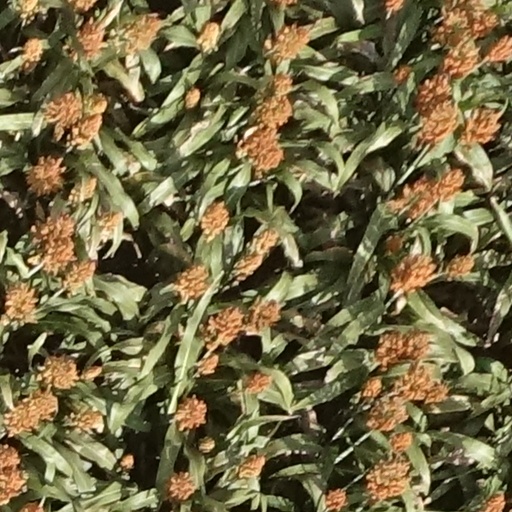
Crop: sorghum